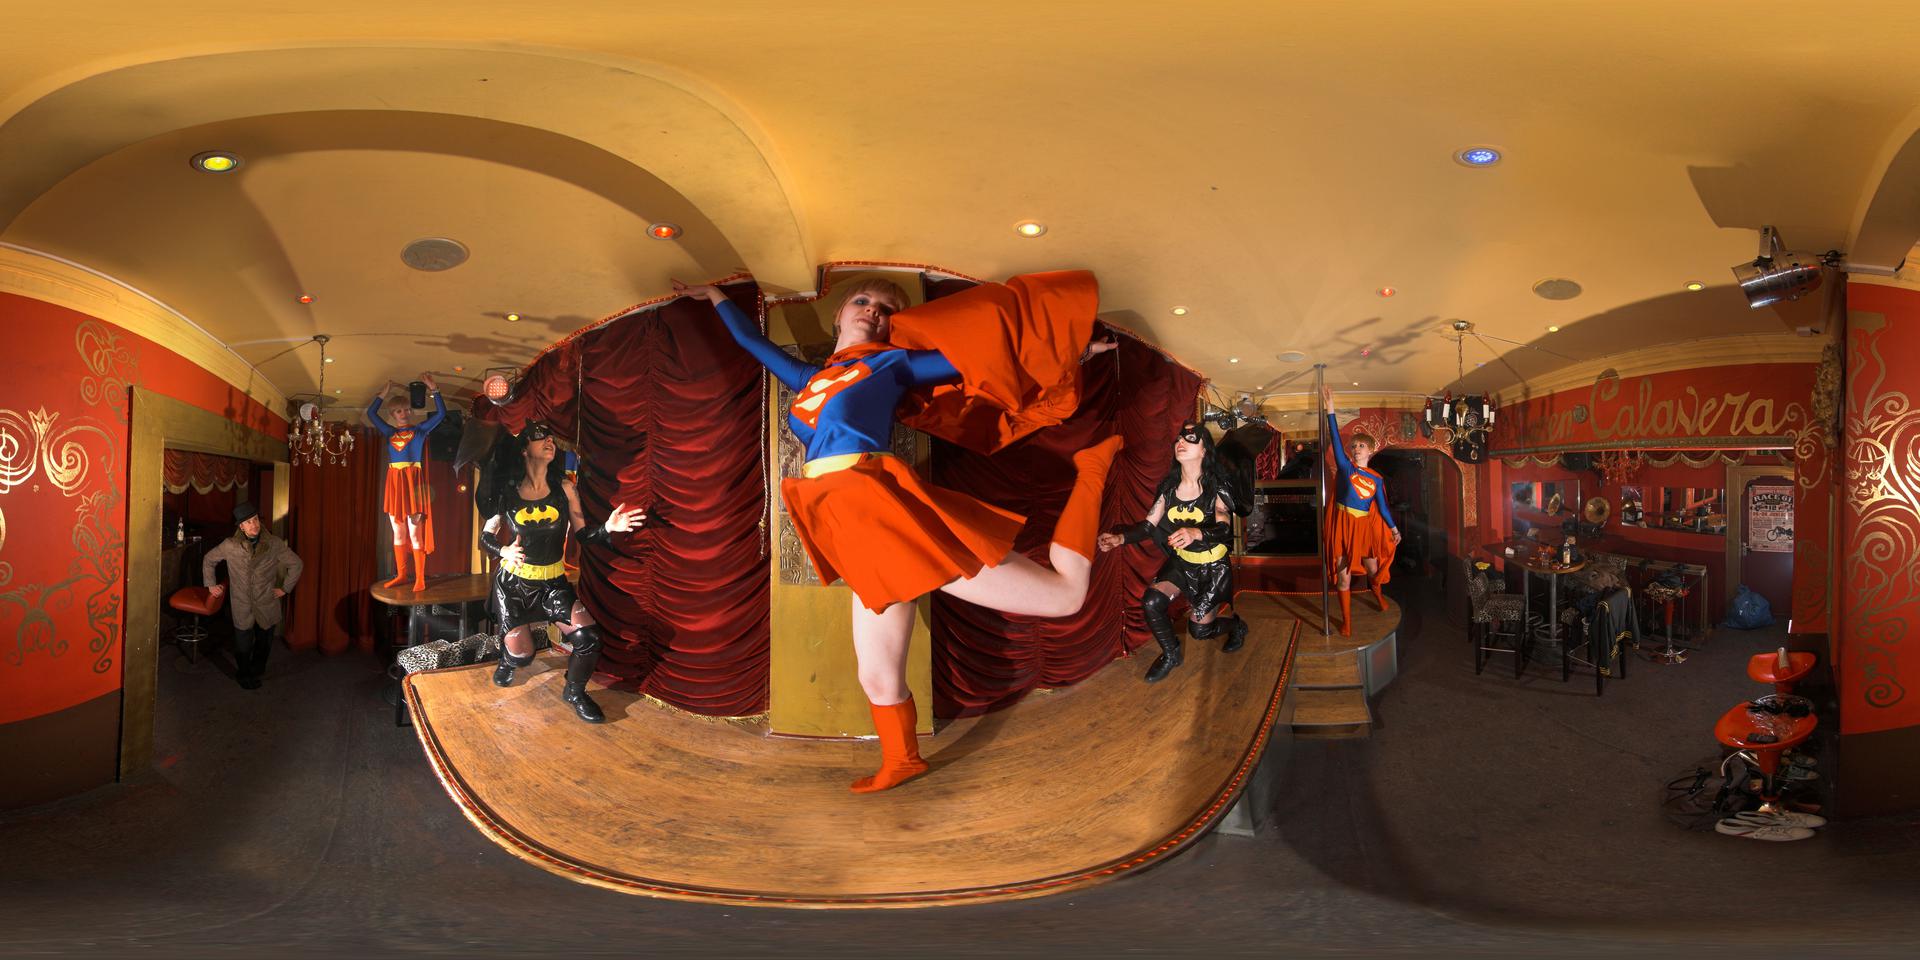
Referred object: the person in a brown coat and hat

Referred object: the performer in bright orange cape and skirt

Referred object: Look up at the jumping woman next to the gold pillar